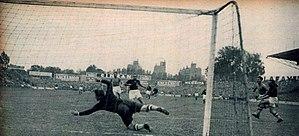
Finale de la Coupe du monde 1938 à Colombes (France), Colaussi marque le deuxième but italien.
L'équipe d'Italie de football remporte la Coupe du monde 1938 qui se déroule en France.